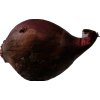
Label: red_onion